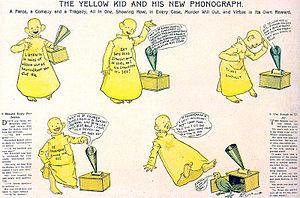
Un comic strip, ou simplement strip, est une bande dessinée de quelques cases disposées en une bande le plus souvent horizontale. Ce nom provient de la juxtaposition des termes anglais « comic » et « strip ».
La bande dessinée aux États-Unis apparaît en 1842 mais il faut attendre le développement de la presse écrite pour que celle-ci se développe. En effet, les éditeurs de journaux proposent dans les dernières pages des quotidiens des comic strips qui servent entre autres à fidéliser le lecteur.
Chronologie de la bande dessinée :